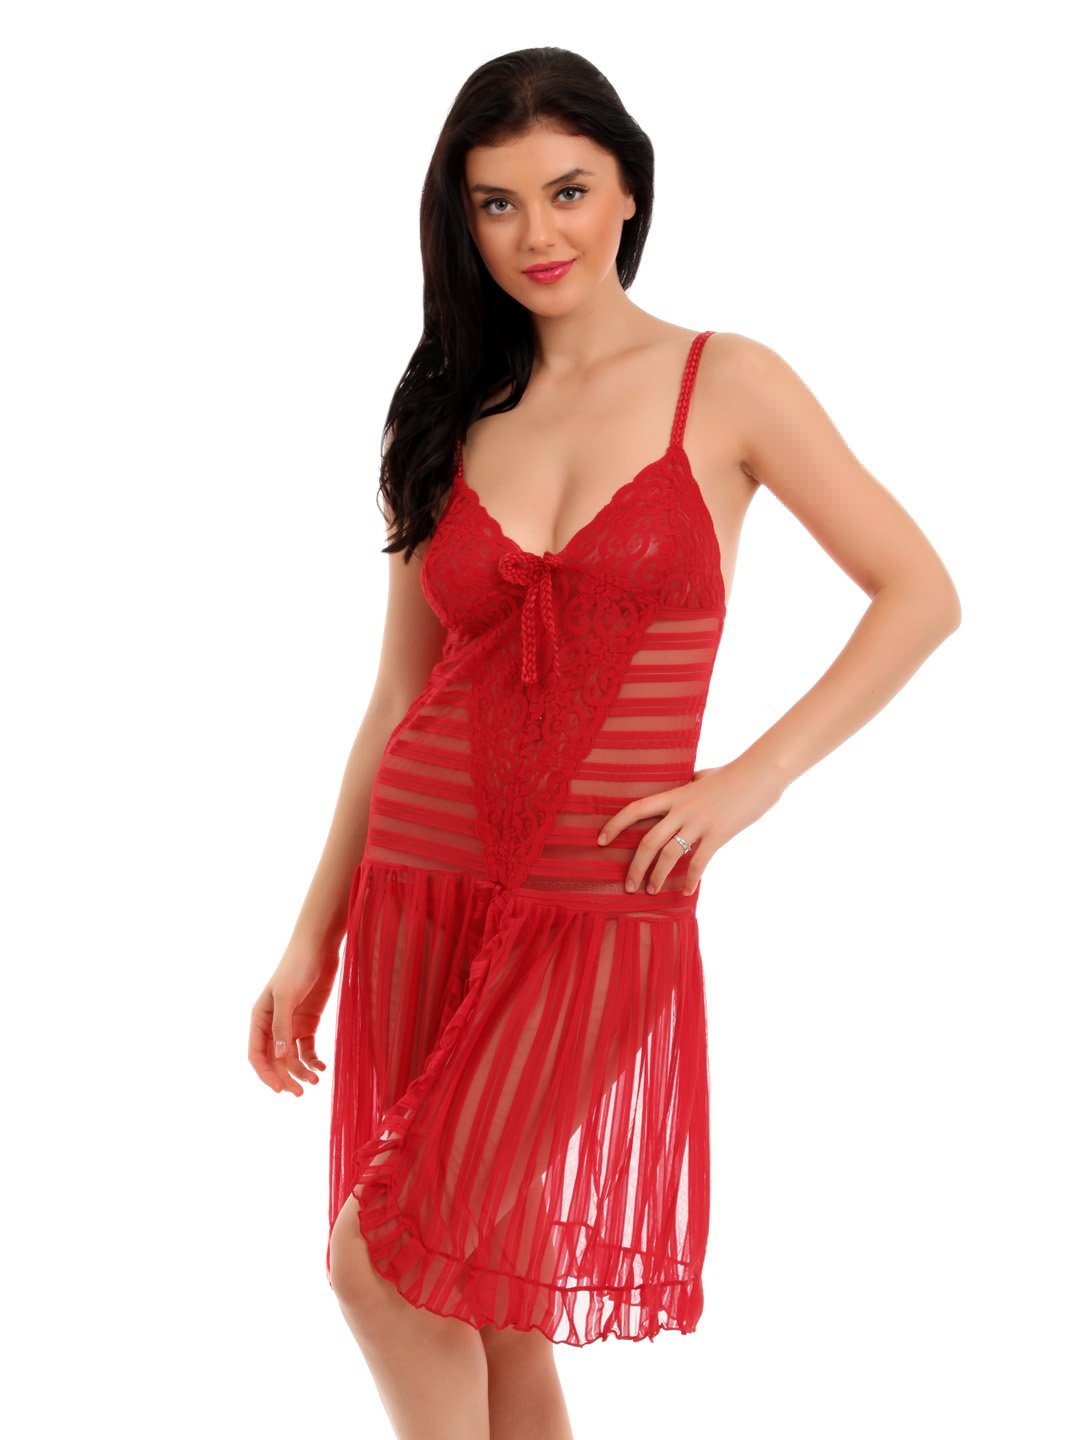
Red Rose Red Nightdress
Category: Apparel / Loungewear and Nightwear / Nightdress
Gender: Women
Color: Red
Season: Summer 2017
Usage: Casual